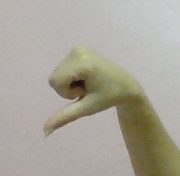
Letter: waw